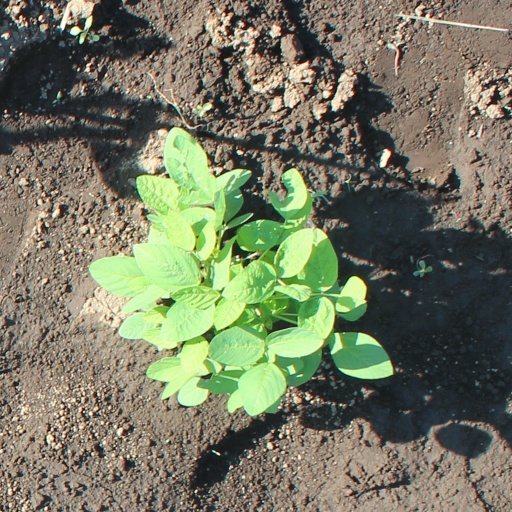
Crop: soybean